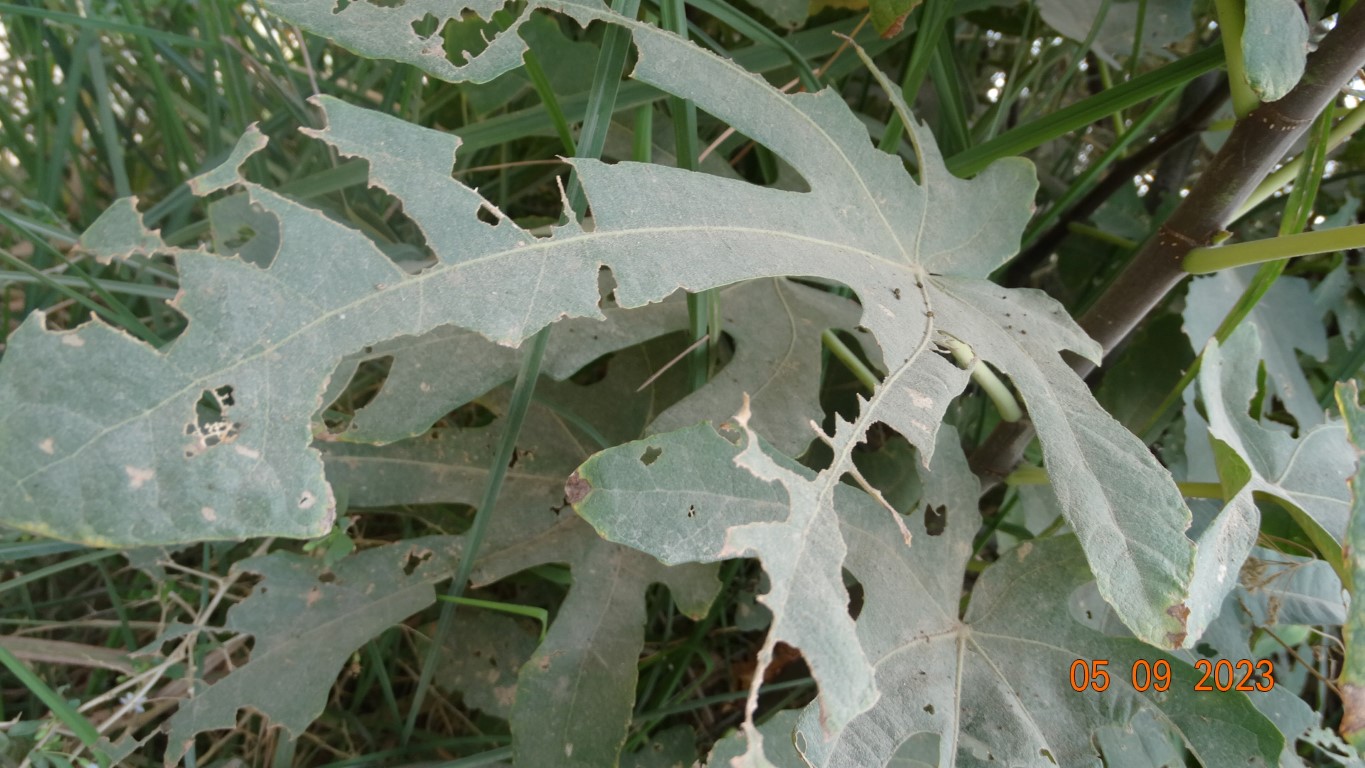
Label: infected